Intentional community

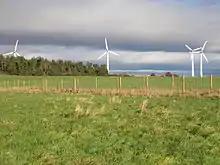
The wind turbines at Findhorn make the Ecovillage a net exporter of electricity.

Kibbutzim in Israel, (sing., kibbutz) are examples of officially organized communes, the first of which were based on agriculture. Other Israeli communities are Kvutza, Yishuv Kehilati, Moshavim and Kfar No'ar. Today, there are dozens of urban communes growing in the cities of Israel, often called urban kibbutzim. The urban kibbutzim are smaller and more anarchist. Most of the urban communes in Israel emphasize social change, education, and local involvement in the cities where they live. Some of the urban communes have members who are graduates of zionist-socialist youth movements, like HaNoar HaOved VeHaLomed, HaMahanot HaOlim and Hashomer Hatsair.